Permaculture

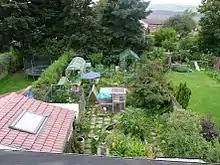
Suburban forest garden in Sheffield, UK, with different layers of vegetation

Agroforestry uses the interactive benefits from combining trees and shrubs with crops or livestock. It combines agricultural and forestry technologies to create more diverse, productive, profitable, healthy and sustainable land-use systems. Trees or shrubs are intentionally used within agricultural systems, or non-timber forest products are cultured in forest settings.